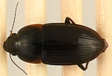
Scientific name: Anisodactylus rusticus
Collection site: North Sterling NEON (STER), plot STER_029